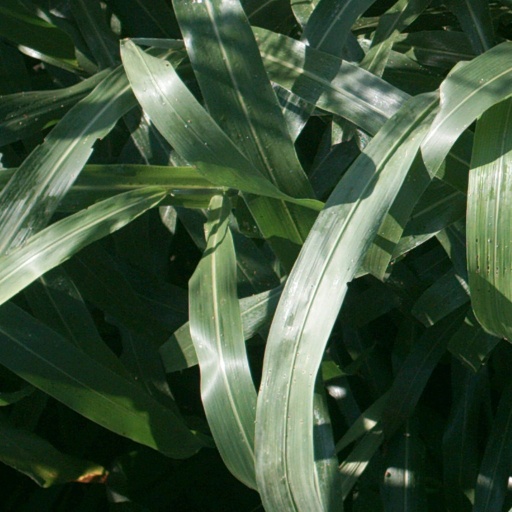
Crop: sorghum